Coptic language

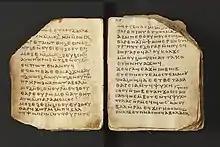
Papyrus Bodmer VI ("Dialect P") possesses the richest of all Coptic alphabets, with 35 unique graphemes.

Coptic uses a writing system almost wholly derived from the Greek alphabet, with the addition of a number of letters that have their origins in Demotic Egyptian. This is comparable to the Latin-based Icelandic alphabet, which includes the runic letter thorn. There is some variation in the number and forms of these signs depending on the dialect. Some of the letters in the Coptic alphabet that are of Greek origin were normally reserved for Greek words. Old Coptic texts used several graphemes that were not retained in the literary Coptic orthography of later centuries.